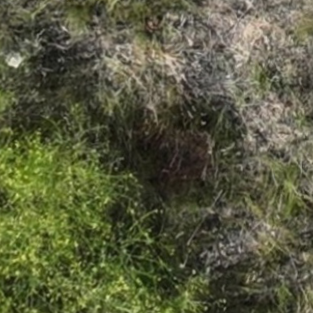
Month: july
Dye color: red
Dye concentration: low